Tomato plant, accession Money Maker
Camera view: tilt-top (135 deg); turntable rotation: 0 degrees
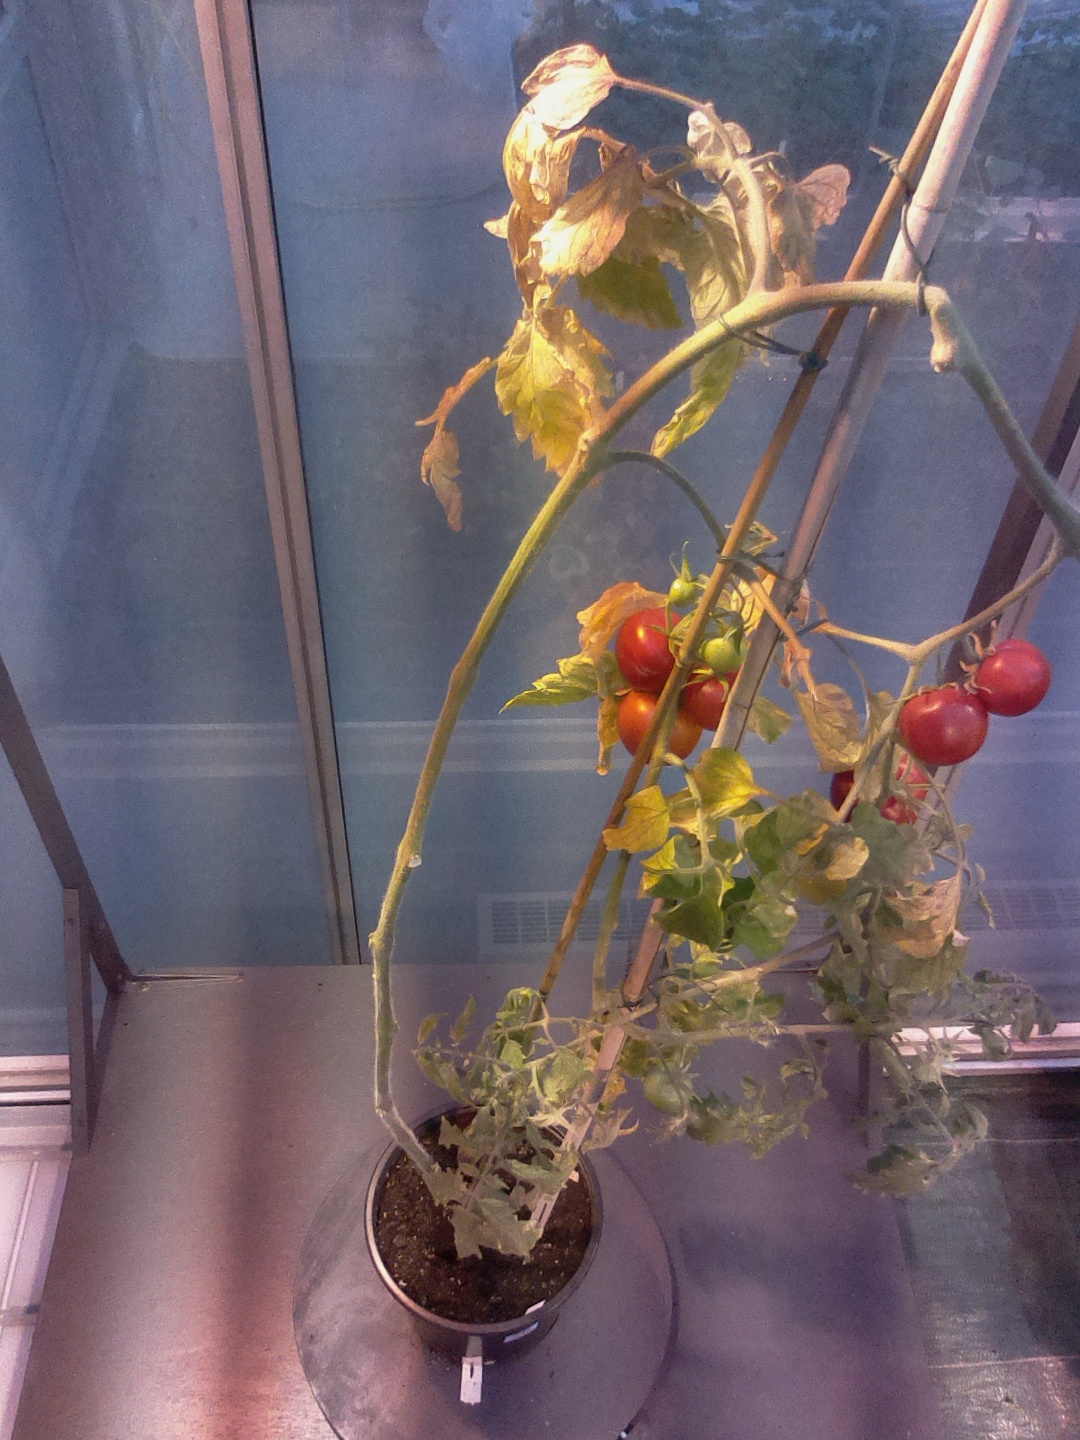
BBCH growth stage 89: 90%-100% of fruits show typical fully ripe color